Simeon Chamov

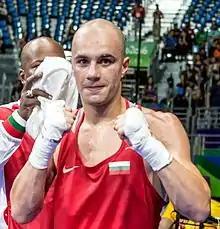
Chamov at the 2016 Olympics

Simeon Chamov (born 24 December 1990) is a Bulgarian boxer. He competed in the welterweight division at the 2016 Summer Olympics, but was eliminated in the second bout. His father is a former international boxer.